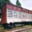
Label: train